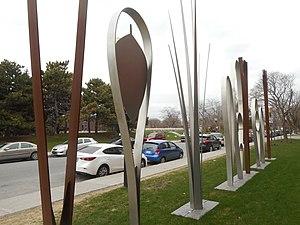
L'apprivoisement, sculpture de Francine Larivée, réalisée en 2013, installée devant le CLSC de Benny Farm, à Montréal «